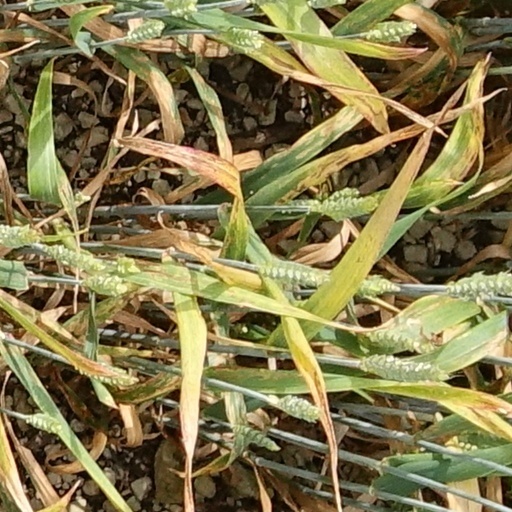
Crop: wheat